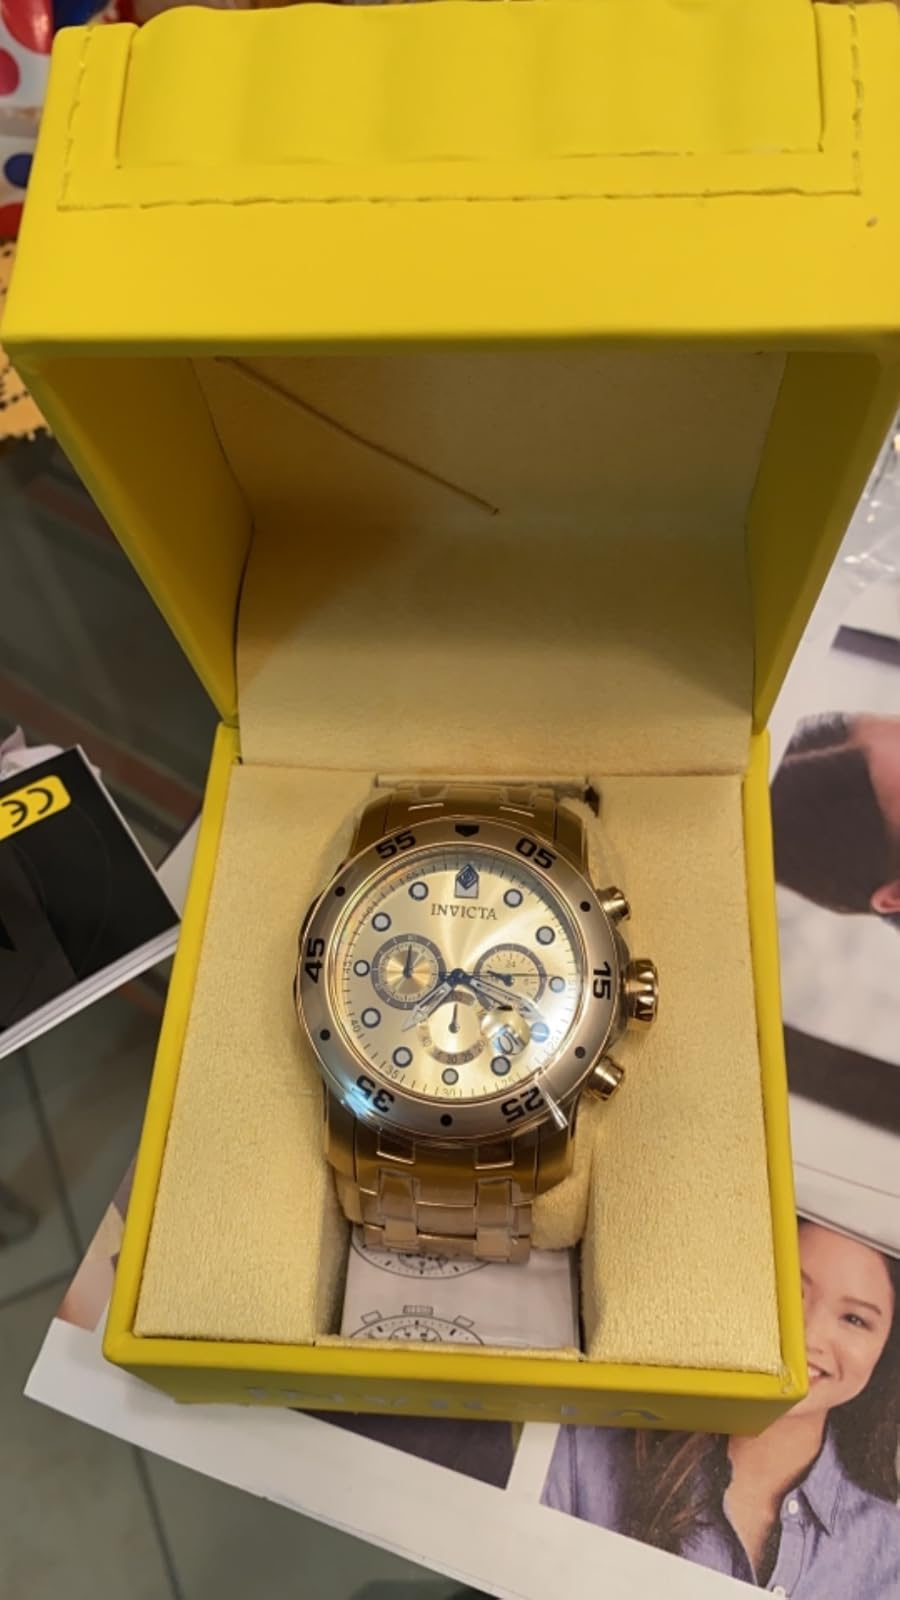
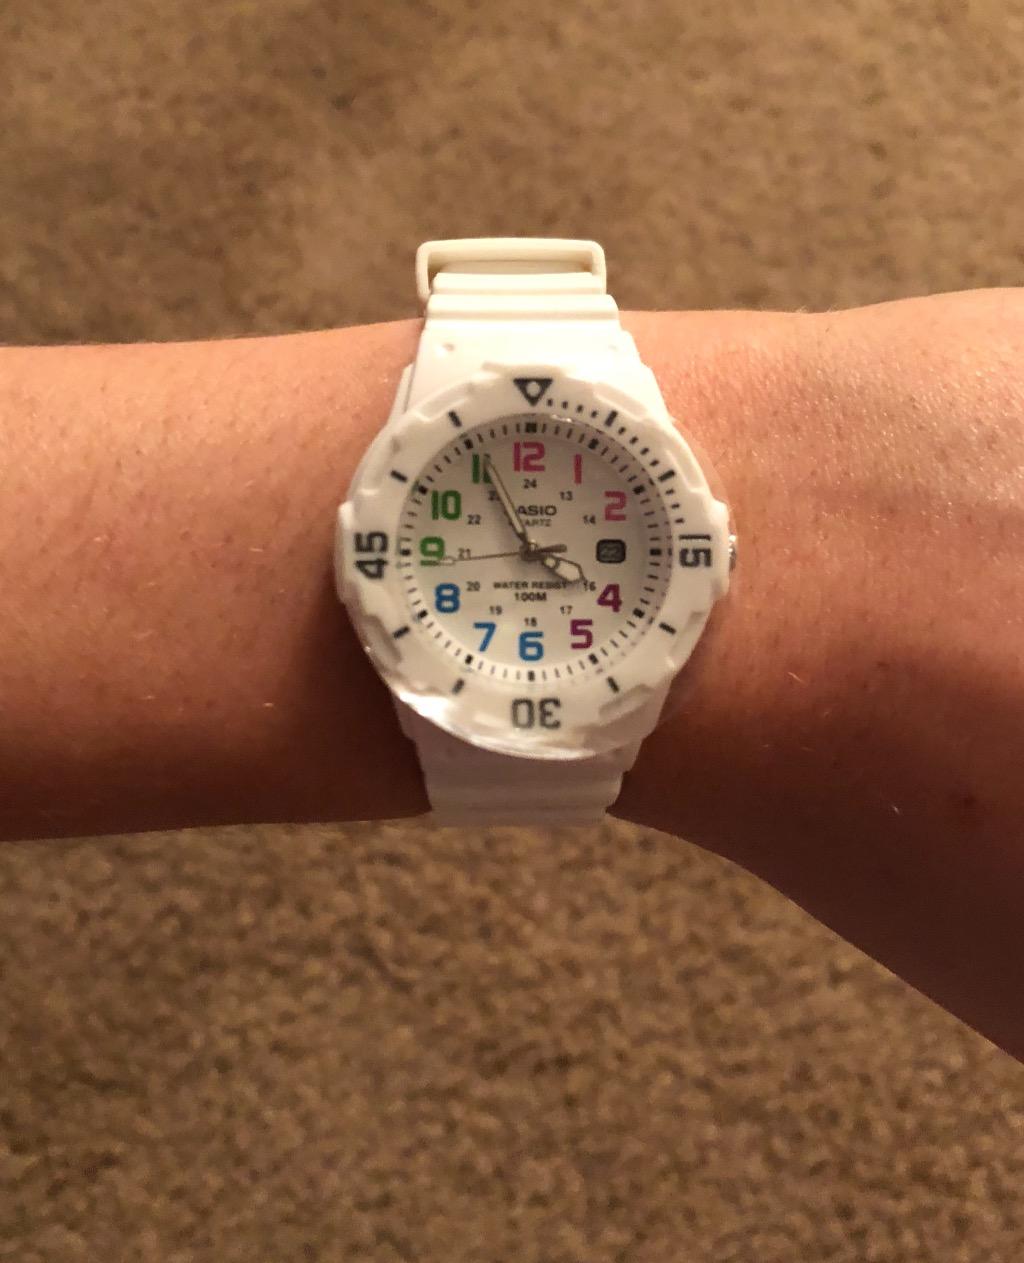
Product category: accessories_watch
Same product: no